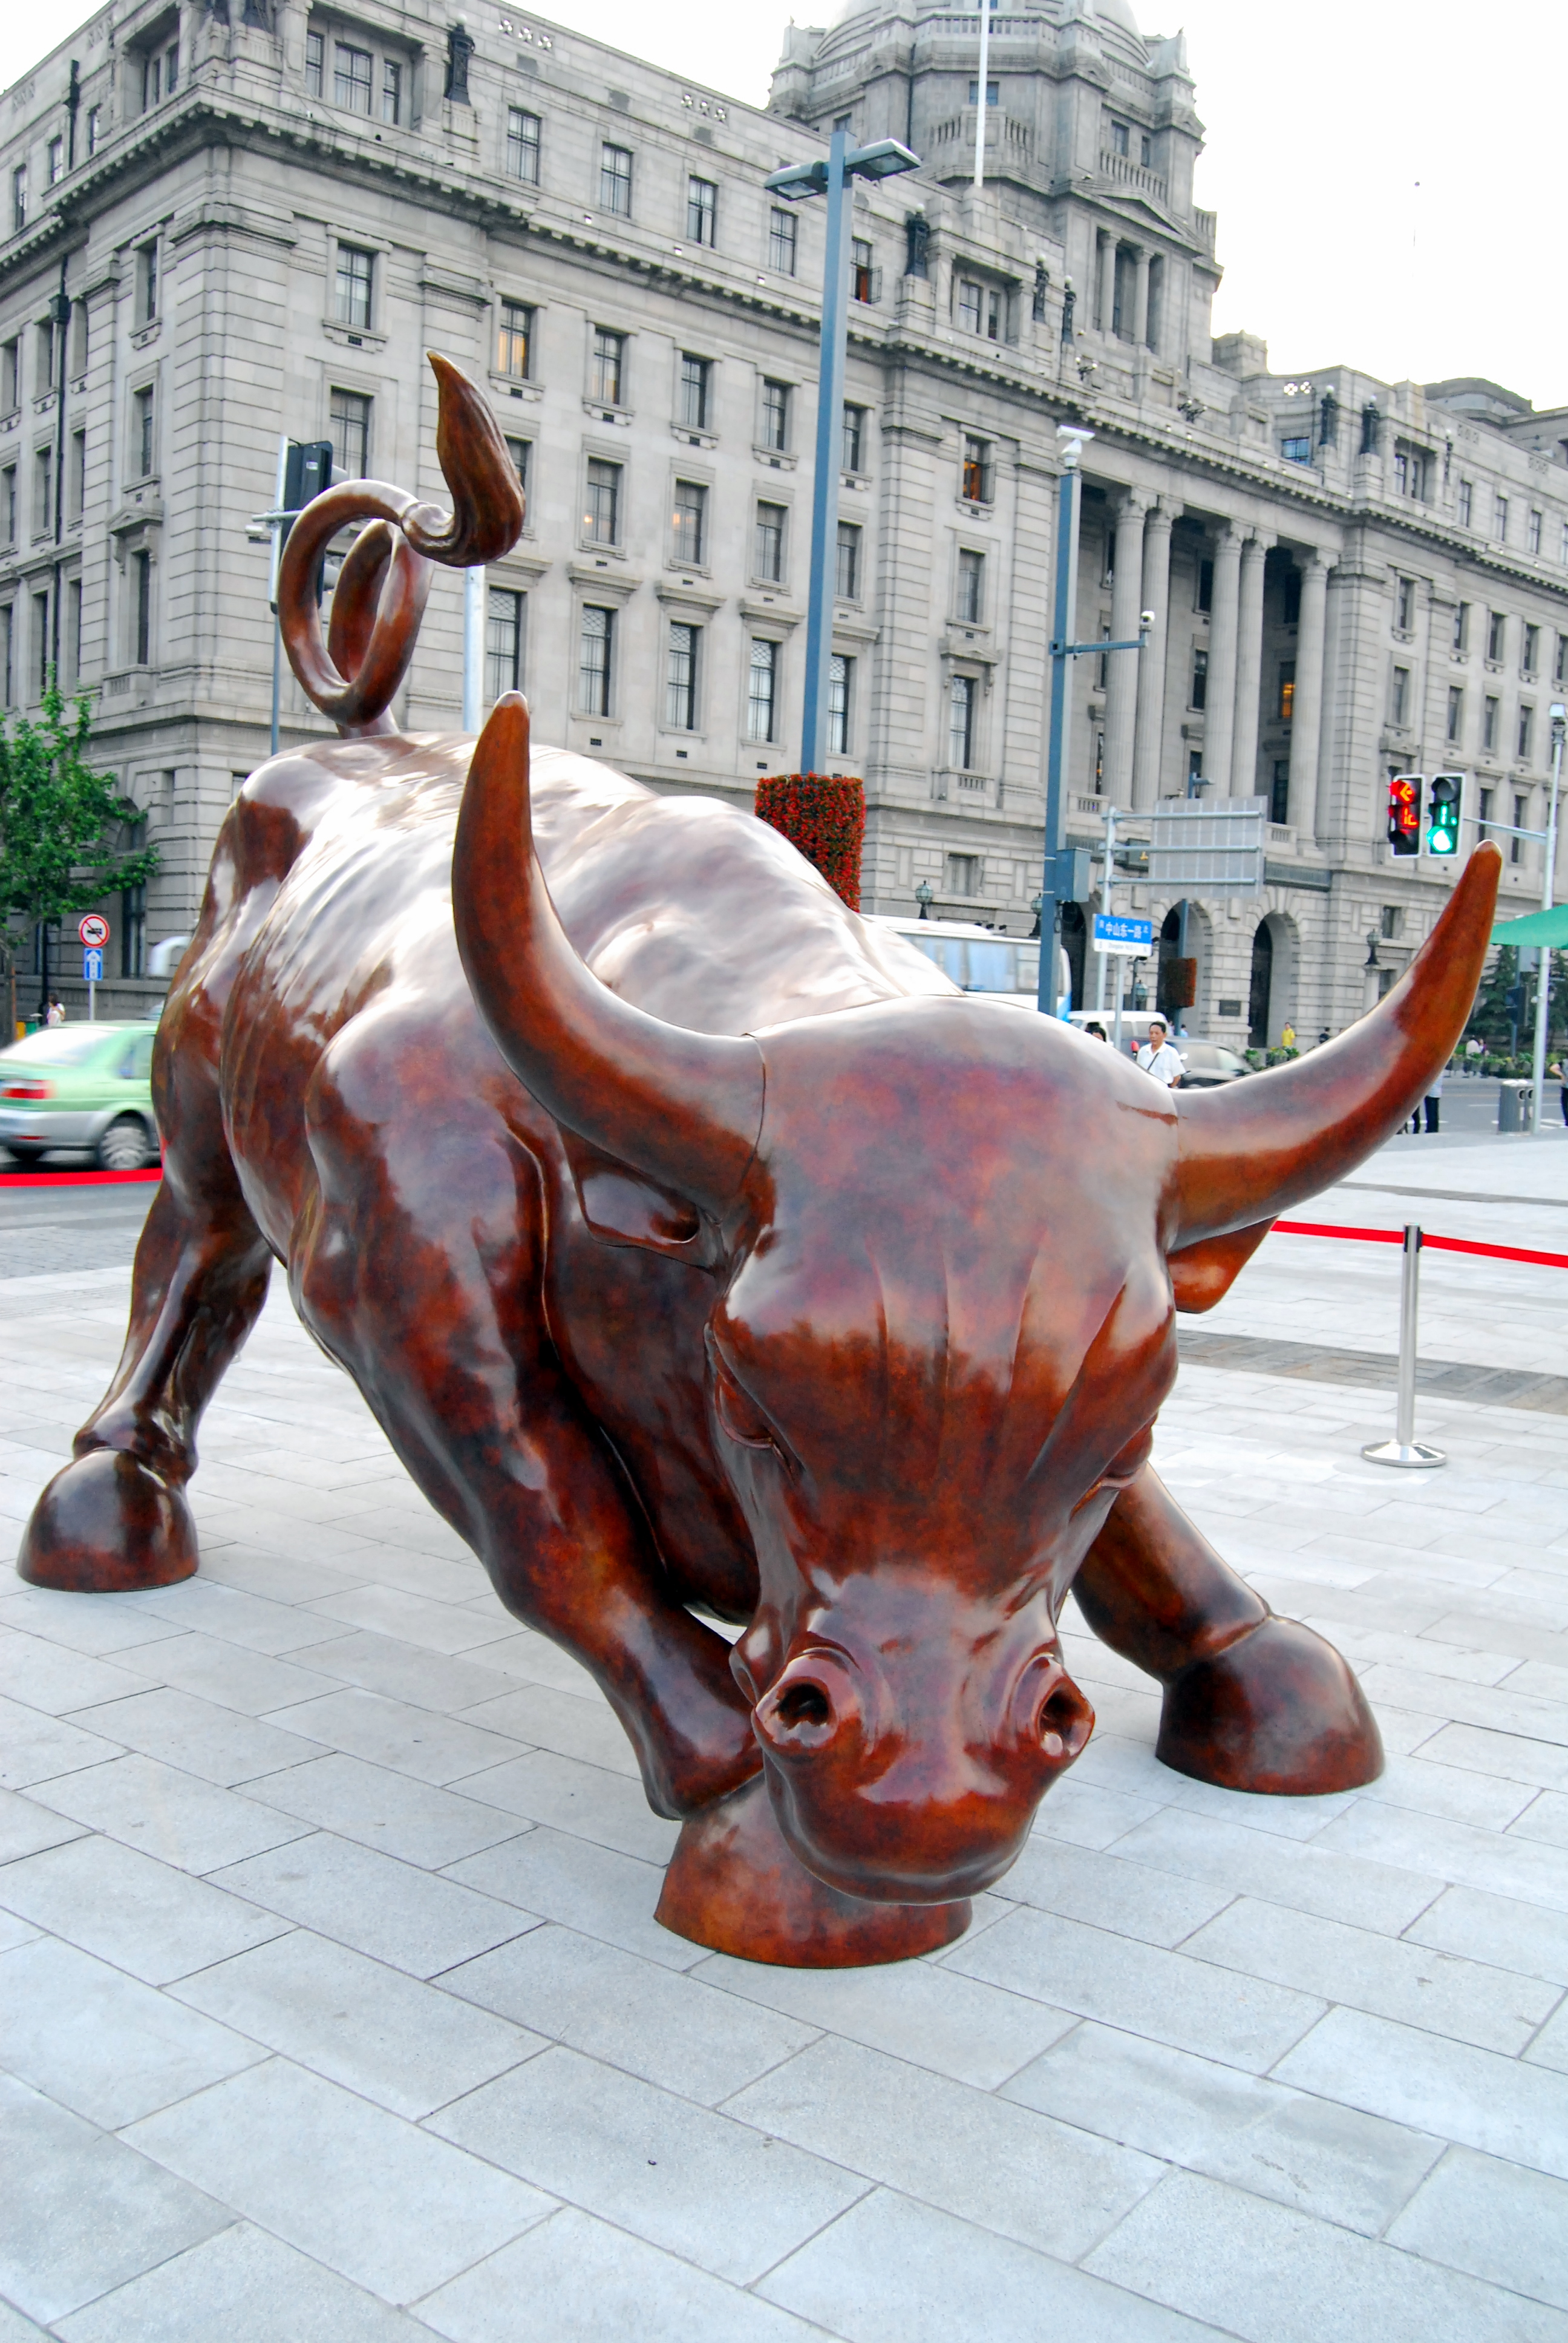
outdoor, city, monument, statue, bull, sculpture, creativecommons, art, cc0, publicdomain, nocopyright, 2d, carloszgz, cmstoolsphotoring, freeculturalworks, openlicense, freepictures, escultura, estatua, monumento, copyleft, norightsreserved, shanghai, carving, china, nonbuilding structure, cattle like mammal